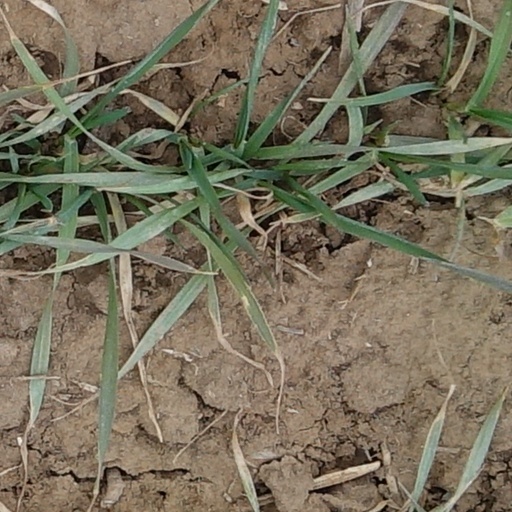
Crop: wheat